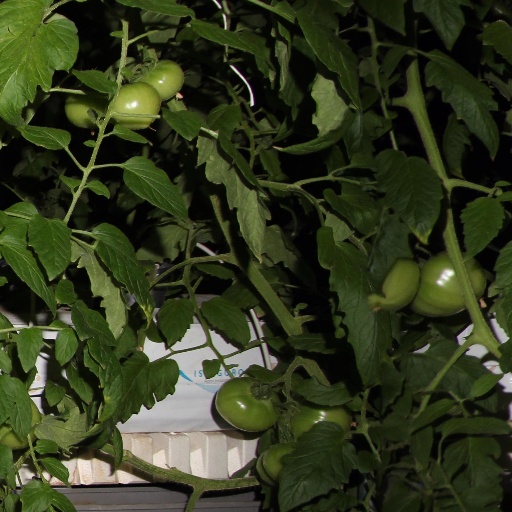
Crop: tomato